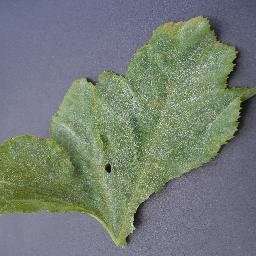
Label: Squash___Powdery_mildew